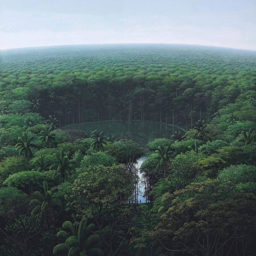
visual artist is best known as a painter of landscapes .